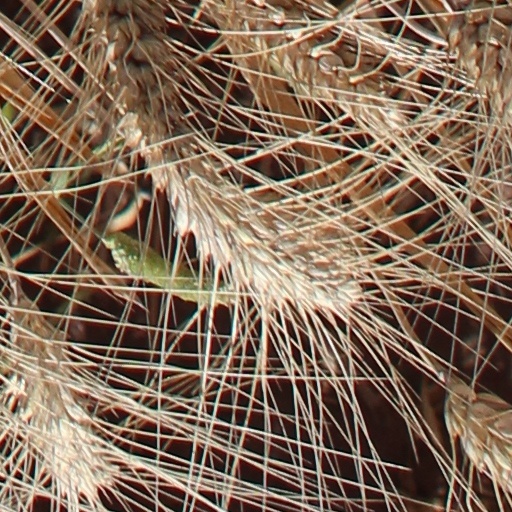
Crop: wheat